Javi Martínez

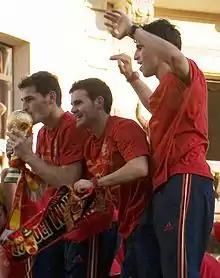
Martínez "(right)" with Iker Casillas and Juan Mata after winning the 2010 FIFA World Cup

At the age of 19, Martínez began appearing for Spain's under-21 team, representing the nation at the 2009 UEFA European Championships in Sweden, in a group stage exit. On 20 May 2010, he was named in the senior side's list of 23 for the FIFA World Cup in South Africa, by manager Vicente del Bosque. On the 29th he made his full debut, replacing FC Barcelona's Xavi in the 74th minute of a 3–2 friendly win against Saudi Arabia, in Innsbruck, Austria; on 3 June he started in another exhibition game, with South Korea (1–0 triumph, in the same venue), playing 80 minutes until David Silva took his place.